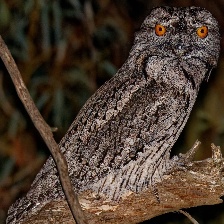
Species: TAWNY FROGMOUTH
Scientific name: PODARGUS STRIGOIDES